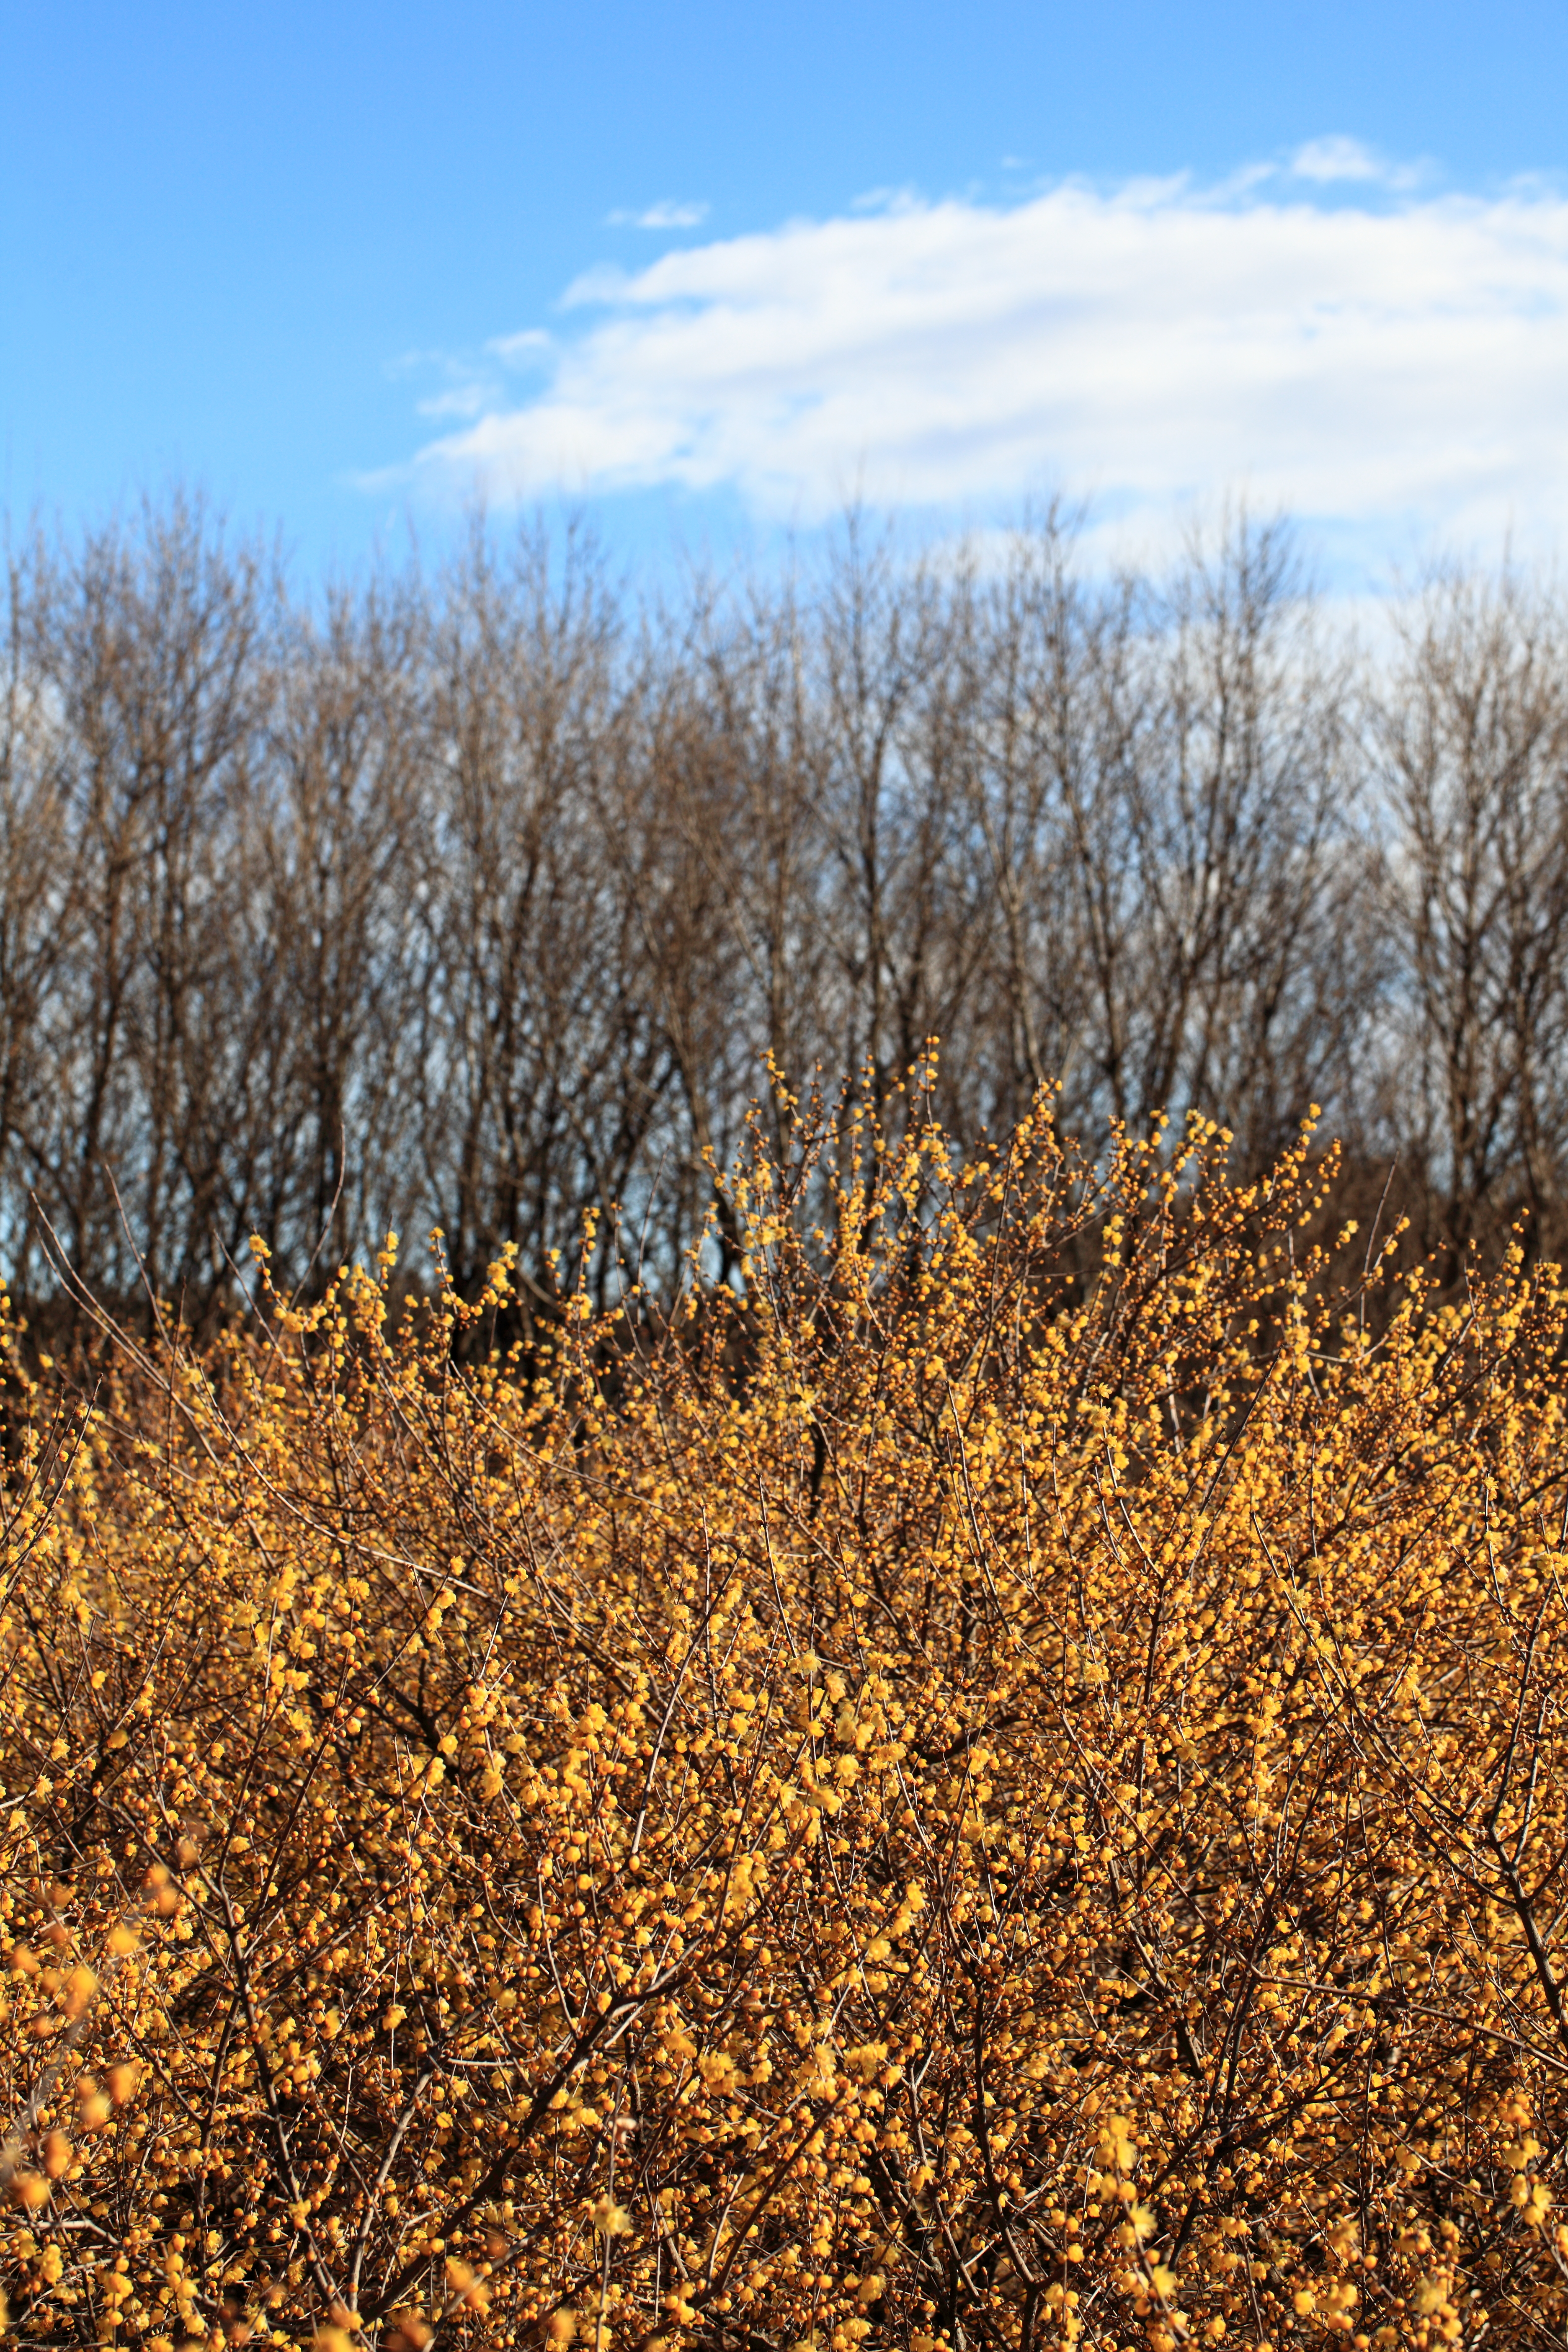
landscape, tree, nature, forest, grass, wilderness, plant, field, meadow, prairie, sunlight, morning, leaf, flower, high, autumn, soil, flora, season, wildflower, 5d, hires, woodland, habitat, markii, ecosystem, hi, res, resolution, gunma, annaka, chimonanthus, wintersweet, roubainosato, tundra, natural environment, grass family, woody plant